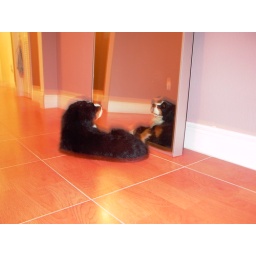
looking at the dog in the mirror